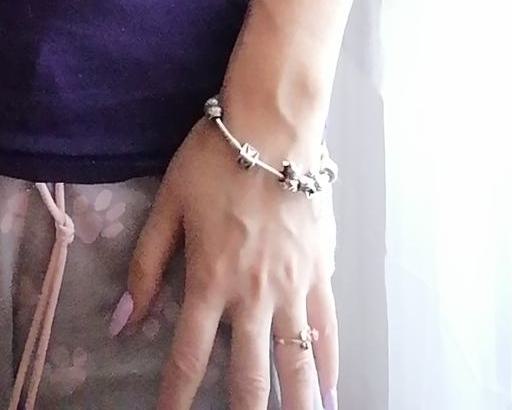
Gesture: no_gesture